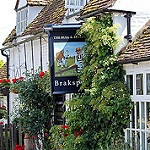
Scene: Outdoor